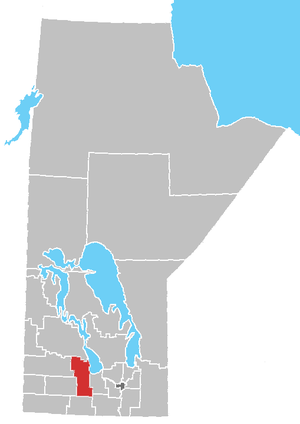
La division Nᵒ 8 est une des divisions de recensement du Manitoba.